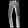
Label: Trouser